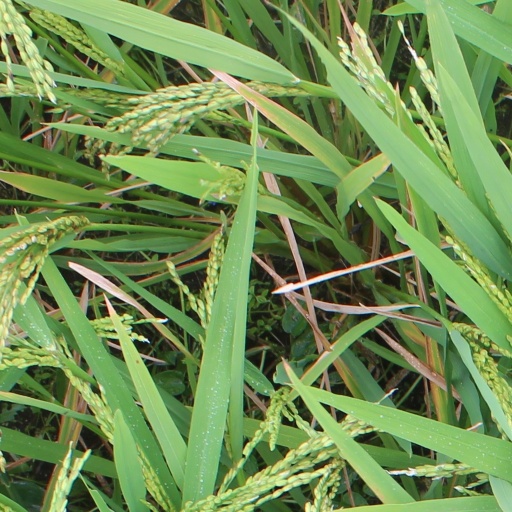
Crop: rice